Kris Mangum

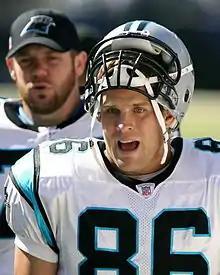
Mangum with the Carolina Panthers in 2006

Kris Thomas Mangum (born August 15, 1973) is an American former professional football player who played tight end for the Carolina Panthers of the National Football League (NFL) throughout his entire NFL career. He played college football for the Alabama Crimson Tide and the Ole Miss Rebels and was selected by the Panthers in the 7th round of the 1997 NFL draft. His father, John Mangum Sr. and his brother, John Mangum Jr. are both former NFL players.